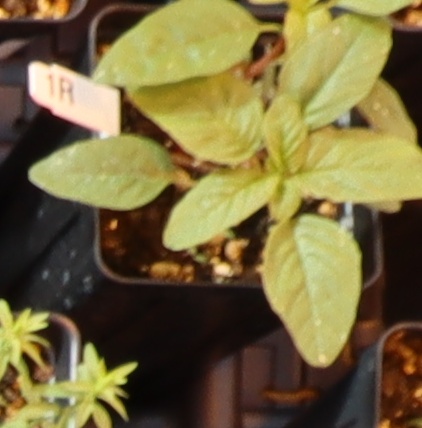
Label: Waterhemp